Hemenway Furniture Co. Building

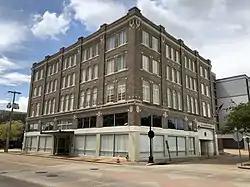

Hemenway Furniture Co. Building is located in the central business district of Alexandria, Louisiana. It was added to the National Register of Historic Places in 1983.